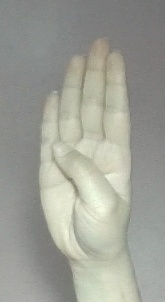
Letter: kaaf